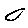
Label: 0